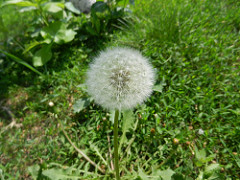
Flower: dandelion